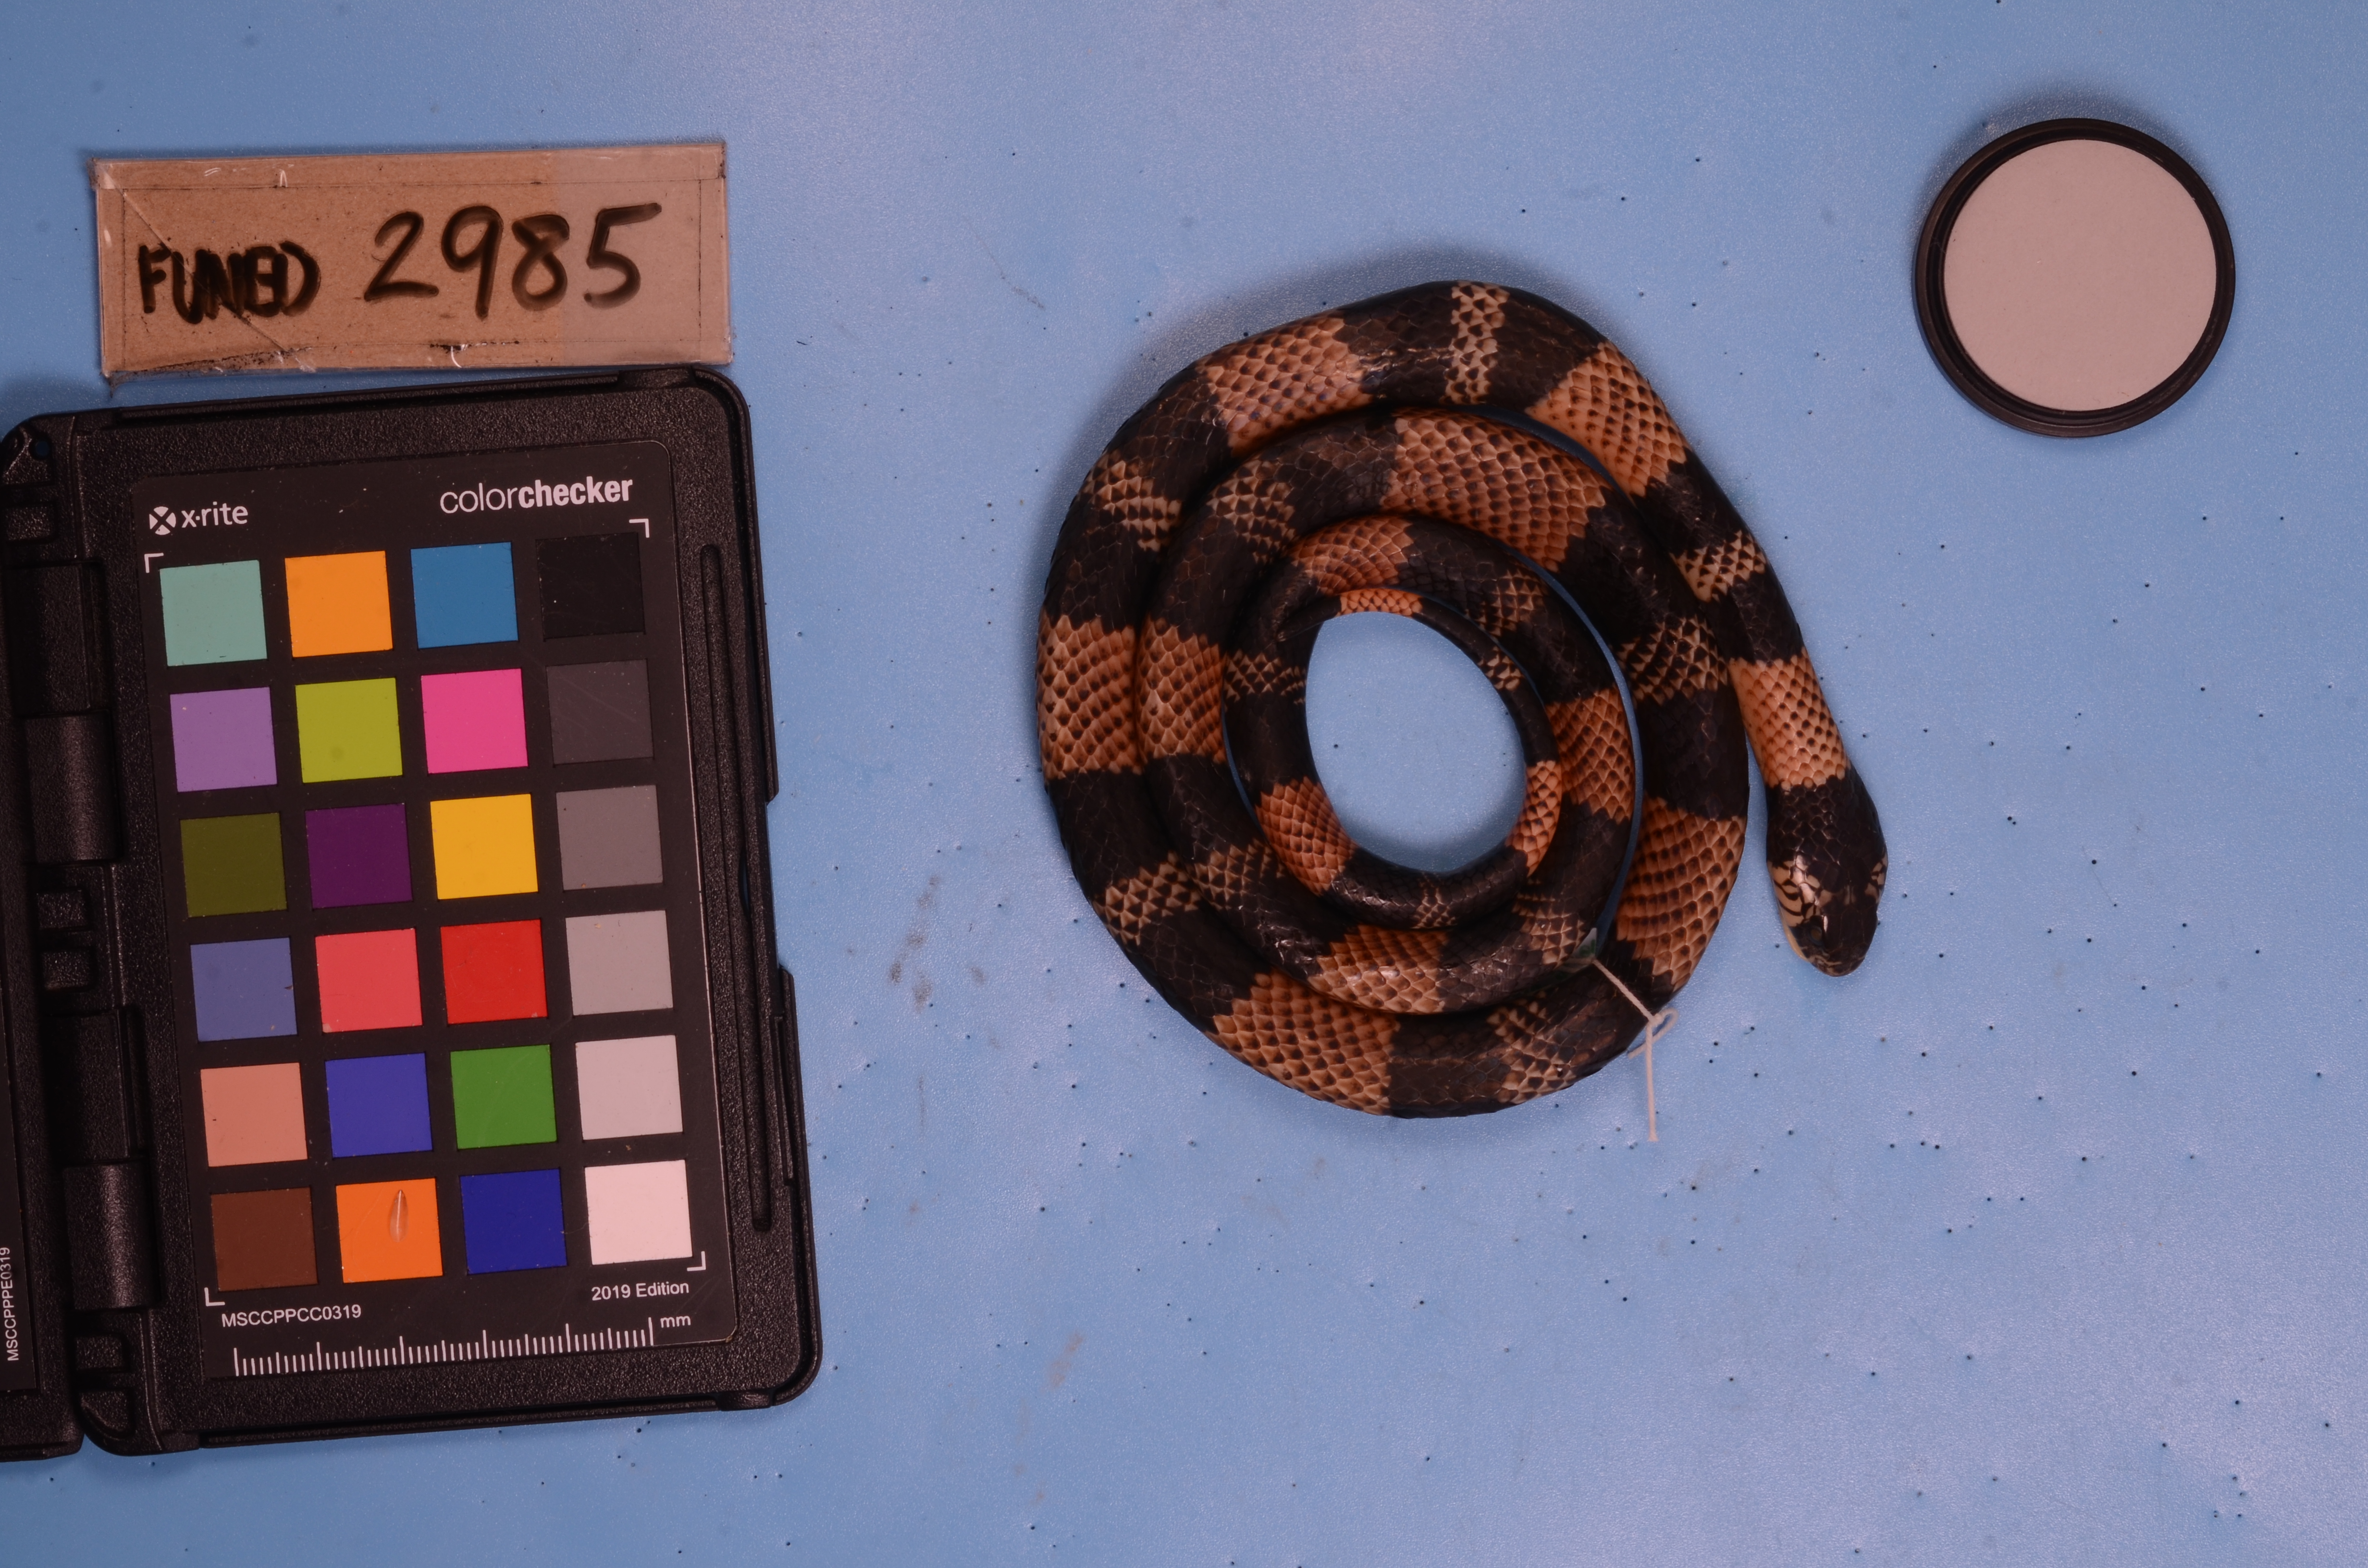
Species: Erythrolamprus aesculapii
View: dorsal
Mimicry status: mimic